Akiva Ehrenfeld

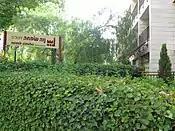
Neveh Simcha nursing home, which serves the Haredi public of northern Jerusalem.

In 1958 the Mattersdorfer Rav founded the Haredi community of Kiryat Mattersdorf in northern Jerusalem in memory of the Siebengemeinden (Seven Communities) of Burgenland, Austria, which were destroyed in the Holocaust, Mattersdorf being one of them. He appointed Ehrenfeld as his representative to supervise the construction and sale of apartments. Ehrenfeld sold some of the first apartments in the neighborhood to Rabbi Chaim Pinchas Scheinberg, his family members and students, encouraging Scheinberg to relocate his yeshiva, Torah Ore, to Jerusalem from Bensonhurst, Brooklyn by offering attractive terms for apartments and land for the yeshiva at the southeast end of the neighborhood. Torah Ore opened in Kiryat Mattersdorf in 1971. Ehrenfeld also encouraged other Torah institutions to populate the community.